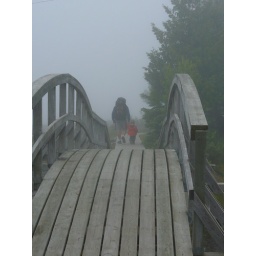
man walking with kid over wood bridge in the fog